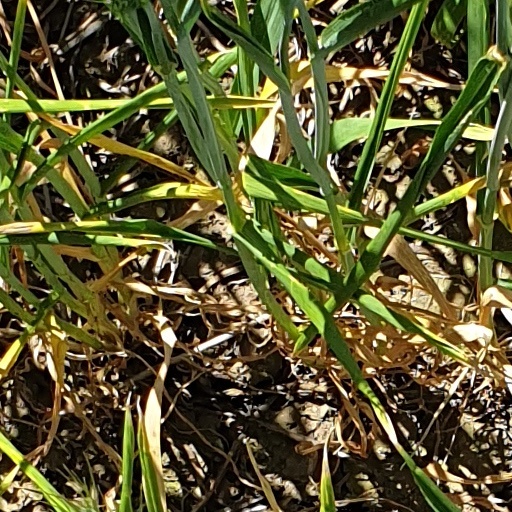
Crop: wheat